Cardigan, Ceredigion

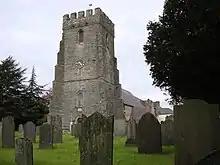
Parish Church of St Mary

The present town grew up near the medieval forts established to control the access of the Teifi and its confluents to Cardigan Bay on the Irish Sea. A castle was built by Roger de Montgomery in 1093 after a Norman army conquered Ceredigion. Its hinterland was regained by Owain Gwynedd, Cadwaladr ap Gruffydd, and Gruffydd ap Rhys in October 1136 after their victory at Crug Mawr over Norman forces army led by Robert fitz Martin and Robert fitz Stephen and Maurice FitzGerald. Rhys ap Gruffydd fortified the town and was credited with the establishment of the castle near the bridge over the Teifi. In 1176, he instituted the first eisteddfod. Contestants came from all over the British Isles to compete for chairs in music and poetry. Some years later, Rhys's grandson Maelgwn razed the castle and sacked the town, but repairs were soon effected.